Augie Cabrinha

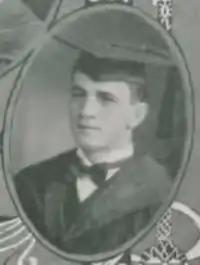
Cabrinha's 1927 yearbook picture at Dayton

August Hermenegilde Cabrinha (April 13, 1902 – March 8, 1979) was an American football wingback for the Dayton Triangles of the National Football League. He played college football at Dayton.